Oliver Cromwell's House

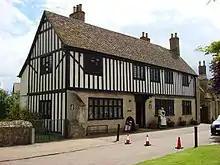
Cromwell's House, Ely (June 2007)

Oliver Cromwell's House in Ely, Cambridgeshire, England was the family home of Oliver Cromwell. The kitchen dates from around 1215, other parts being built later. The house was the vicarage of St Mary's Church (which is adjacent to it) until 1986. In 1988 it was bought by the City of Ely Council and was opened as a tourist attraction in 1990, and has been refurbished to show how it may have looked during Cromwell's lifetime.